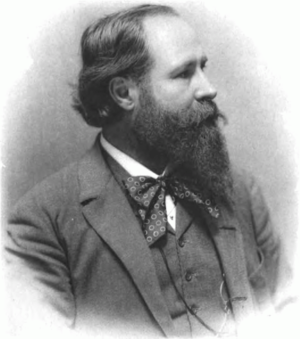
Fritz Luckhardt est un photographe autrichien d'origine allemande.